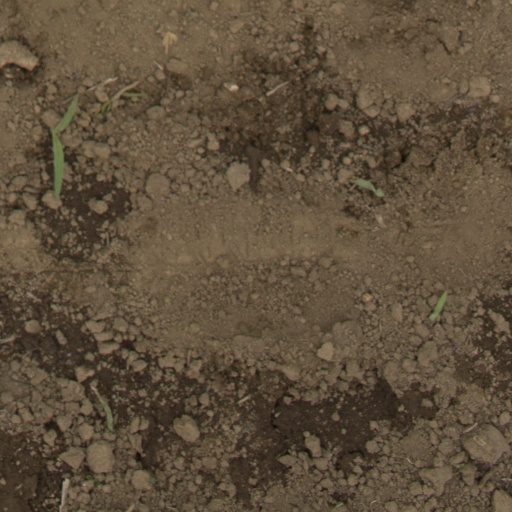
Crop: Jerusalem artichoke